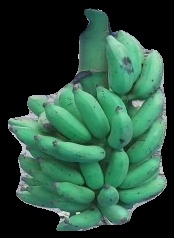
Variety: elakki-bale
Grade: grade3